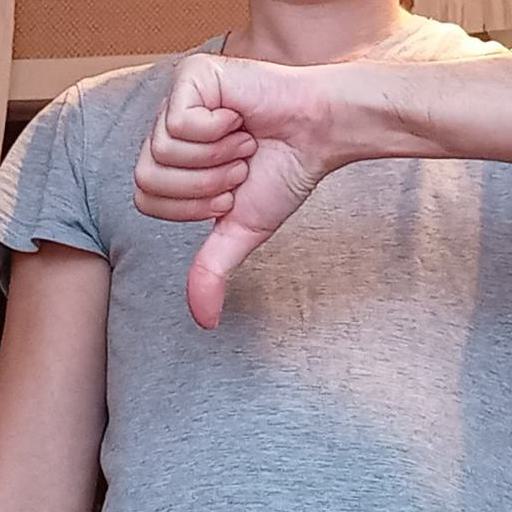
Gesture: dislike